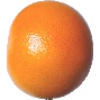
Label: Grapefruit Pink 1